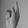
ASL letter: K